Long Nights Short Mornings

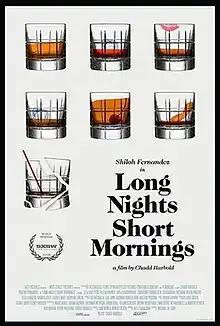
Film poster

Long Nights Short Mornings is a 2016 American romantic drama film starring Shiloh Fernandez. An examination of the romantic life of a young man in New York City and his sometimes fleeting, sometimes profound experiences with the women he encounters.